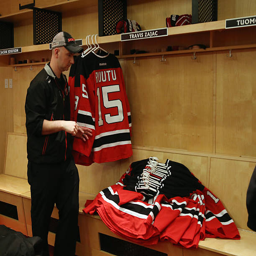
coach collects uniforms following the team photo .